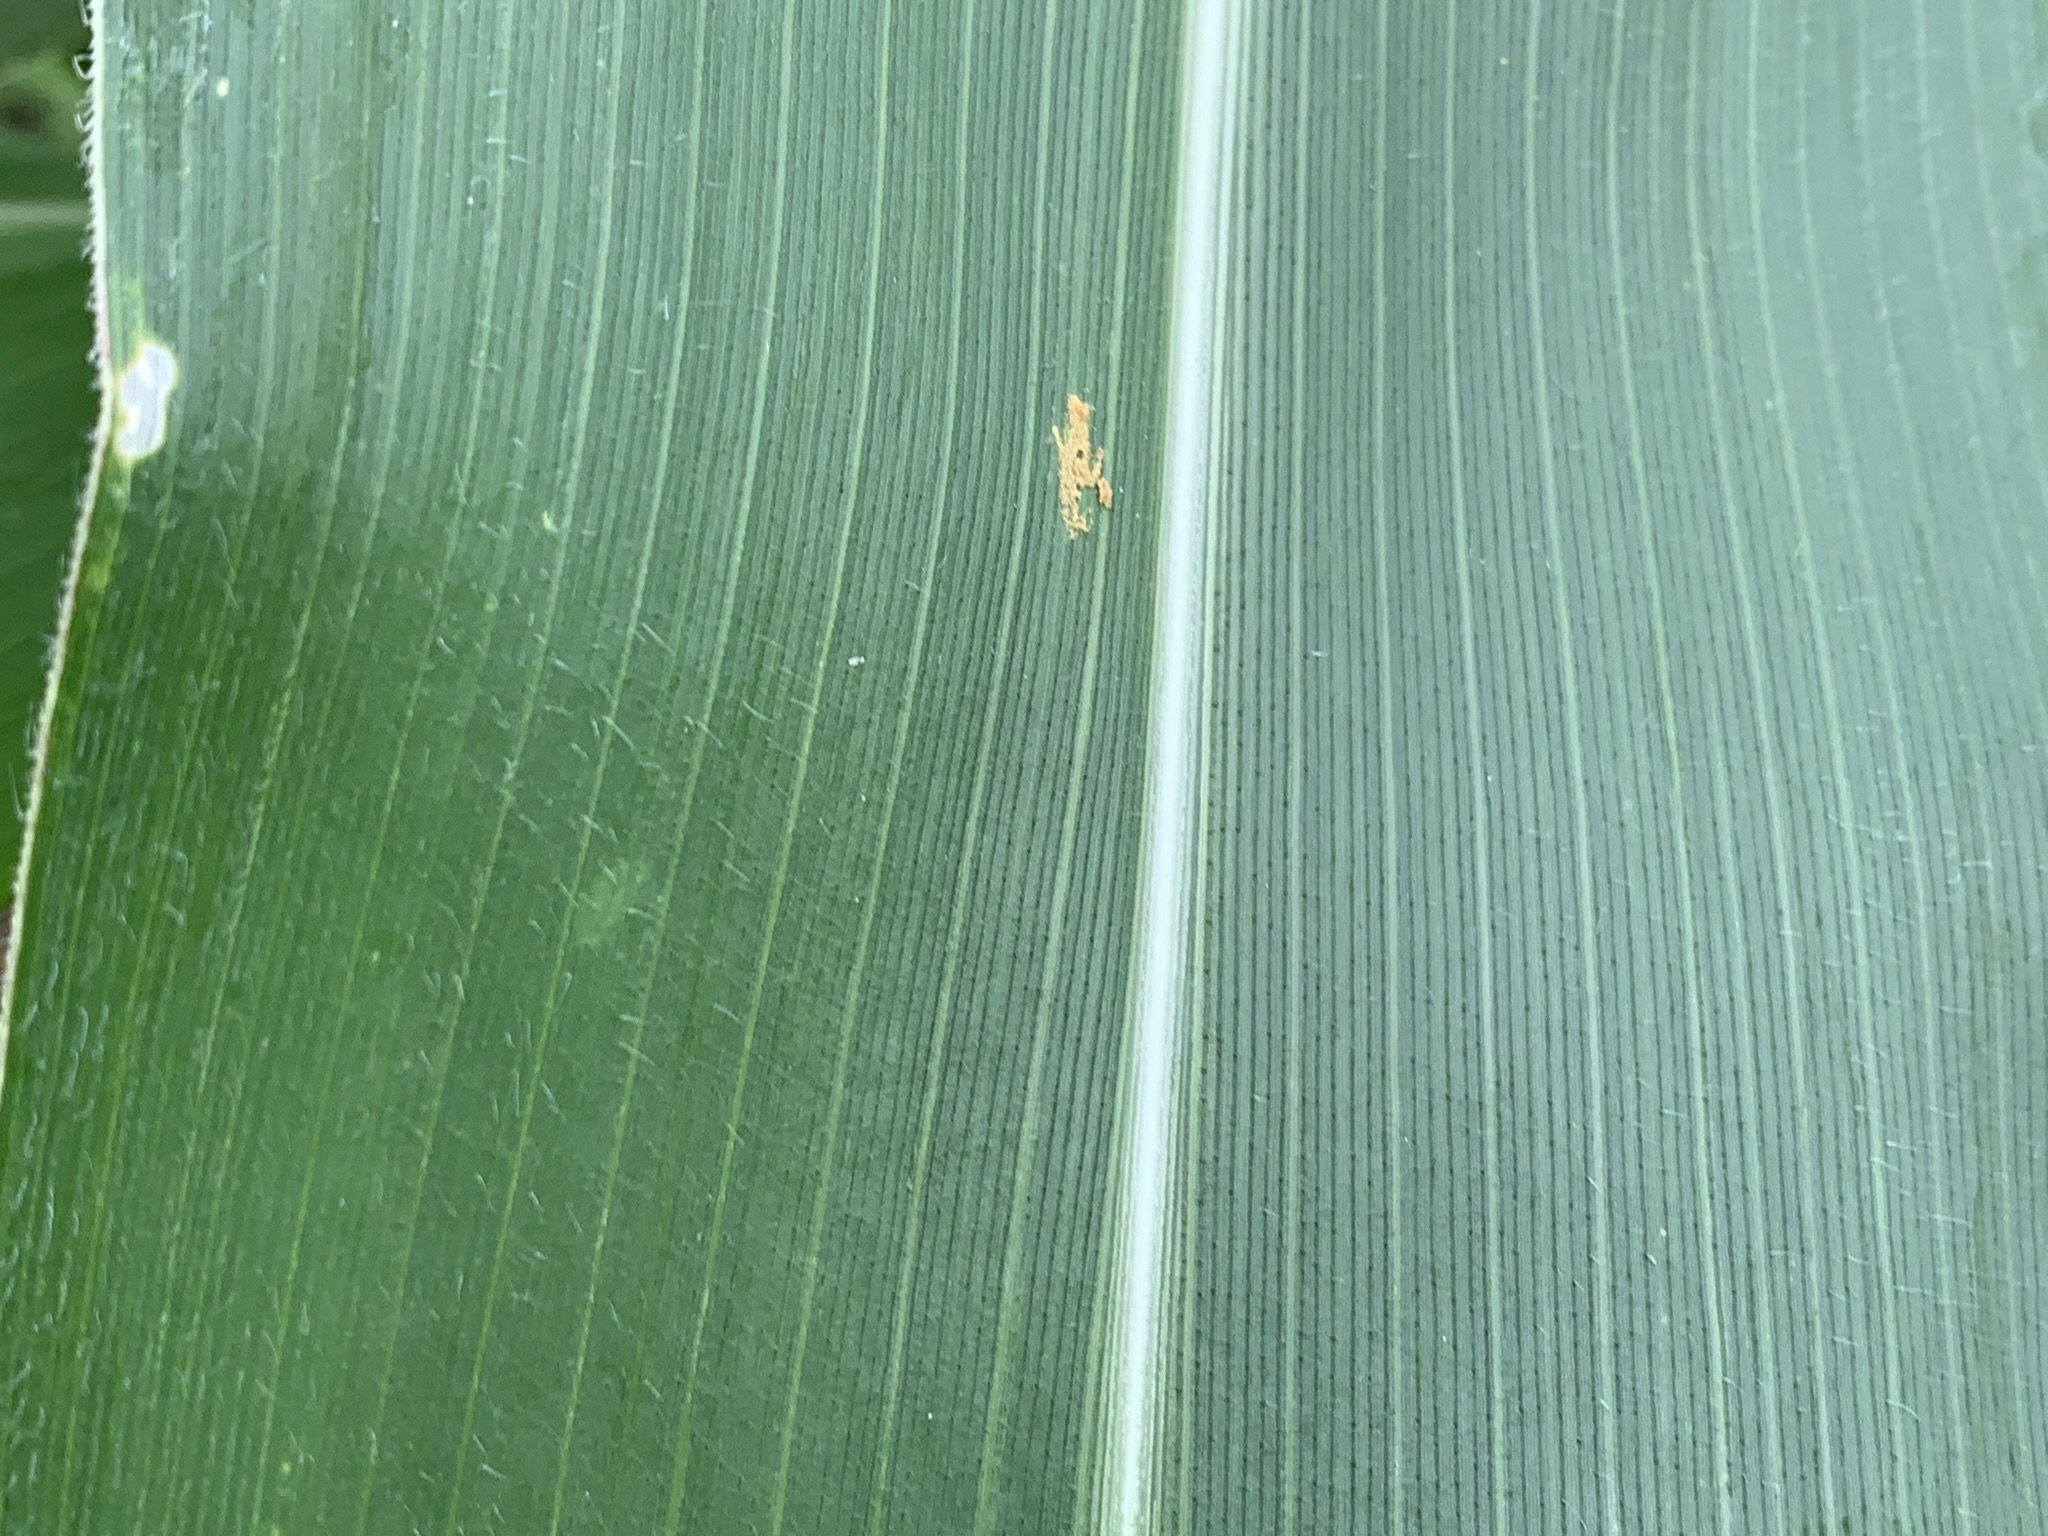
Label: Healthy